Jordy Nelson

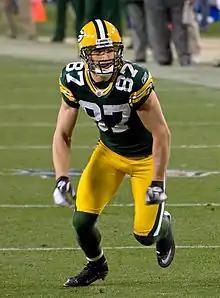
Jordy Nelson in November 2011

On September 18, he recorded an 84-yard touchdown reception for his only catch in the 30–23 victory over the Carolina Panthers in Week 2. Nelson signed a three-year, $13.35 million contract extension early into the season on October 2, 2011. On October 16, Nelson had two receptions for 104 yards, which included a 93-yard receiving touchdown, in the 24–3 victory over the St. Louis Rams in Week 6. On November 14, he had five receptions for 63 yards and two touchdowns in the 45–7 victory over the Minnesota Vikings in Week 10. Nelson continued his good stretch the next week on November 20, when he had six receptions for 123 yards and two touchdowns in the 35–26 victory over the Tampa Bay Buccaneers in Week 11. On Christmas Day, he had six receptions for 115 yards and two touchdowns in the 35–21 victory over the Chicago Bears in Week 16. In the regular season finale on January 1, 2012, he had nine receptions for 162 yards and set a new-career high with three receiving touchdowns in the 45–41 victory over the Detroit Lions.